European theatre of World War II

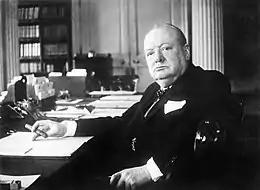
Winston Churchill at his desk while leading as UK Prime Minister, taken c. 1940–1945

The only form of combat in which Germany had inferior capability was at sea, so they did not attack the Allies' navies with massed fleets, but instead through "the individual operation of German pocket battleships and commerce raiders".